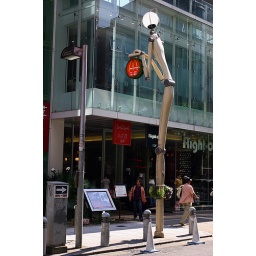
One of the funky street lamps in Ame-Mura.